Mike Gibbons (boxer)

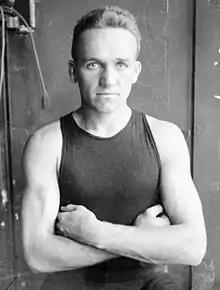
Gibbons in 1912

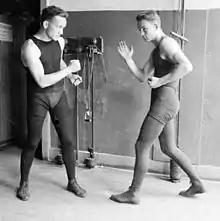
Mike (left), posing with his brother Tommy Gibbons in 1912

Michael J. Gibbons (July 20, 1887 – August 31, 1956) was an American boxer from 1908 to 1922. The brother of heavyweight Tommy Gibbons, he claimed Middleweight Champion of the World status in 1909 following Stanley Ketchel's murder. Although he never won the title, Gibbons is regarded as one of the all-time best welter and middleweight boxers by historians. Statistical boxing website BoxRec lists Gibbons as the #18 ranked middleweight of all time, while "The Ring Magazine" founder Nat Fleischer placed him at #9. The International Boxing Research Organization rates Gibbons as the 17th best middleweight ever and boxing historian Bert Sugar placed him 92nd in his Top 100 Fighters catalogue. Gibbons retired due to deteriorating vision. Following his boxing career he entered business in his native St. Paul, and became a member of the Minnesota Athletic Commission. Gibbons was elected to the Ring Magazine Hall of Fame in 1958, the International Boxing Hall of Fame in 1992, the World Boxing Hall of Fame in 1997, and the Minnesota Boxing Hall of Fame in 2010.